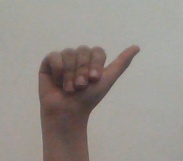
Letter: dhad